Gerald W. Johnson (military officer)

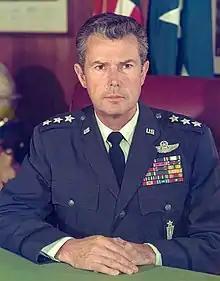

Gerald Walter Johnson (July 10, 1919 – September 9, 2002) was a lieutenant general in the United States Air Force and a World War II flying ace. Enlisting in 1941, Johnson served as a fighter pilot in Europe, and was credited with shooting down 16.5 enemy aircraft before being shot down himself and taken prisoner. After the war, he continued his military career rising to command several fighter and bomber wings during the 1950s and 60s. He commanded the Eighth Air Force for a period during the Vietnam War, and retired in 1974 after serving as Inspector General of the Air Force.